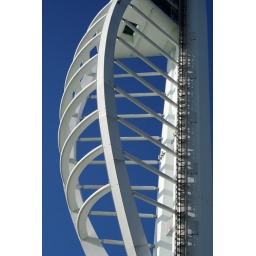
Liked the crisp white shapes against the clear blue sky